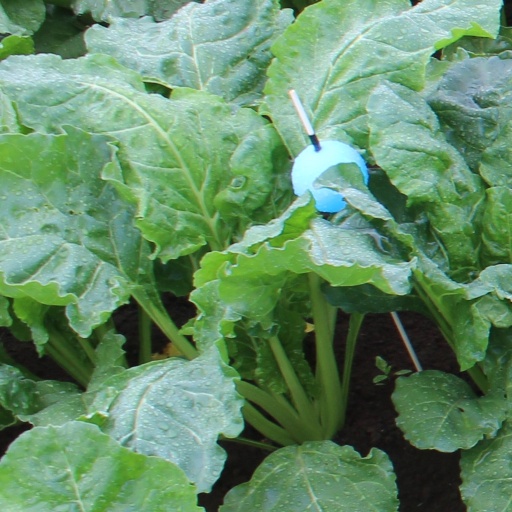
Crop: sugar beet